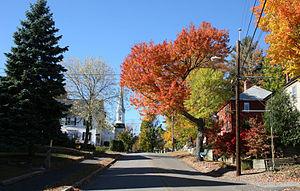
La Nouvelle-Angleterre est une région située au Nord-Est des États-Unis. Elle est composée de six États : Maine, Massachusetts, New Hampshire, Vermont, Rhode Island et Connecticut.